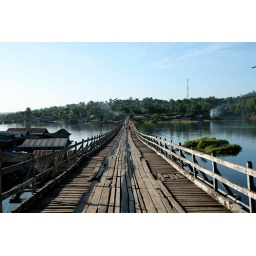
The longest wooden bridge in Thailand.Sangkhlaburi, Thailand.